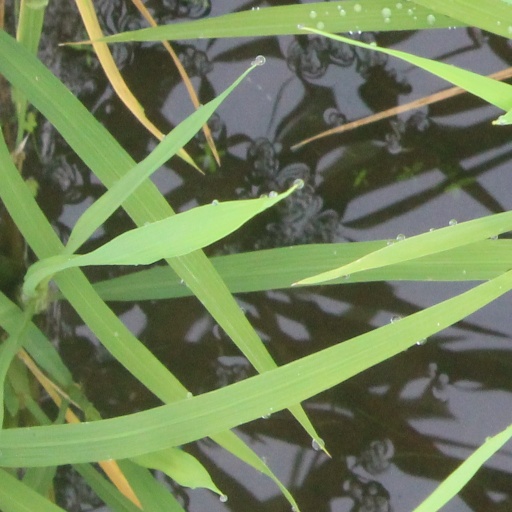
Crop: rice